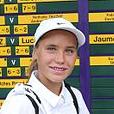
Age: 15